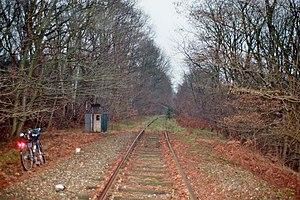
Le Rhin d'acier est une ligne de chemin de fer affectée au transport de marchandises reliant le port d'Anvers à Mönchengladbach via Neerpelt en Belgique et traversant le territoire néerlandais par Weert et Ruremonde.